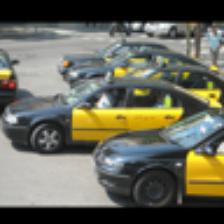
Label: NonHuman